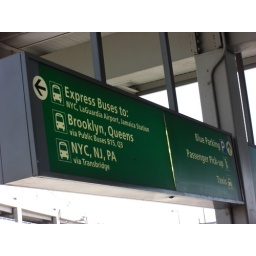
looking at the bus sign in front of jfk airport ny